Tessellation

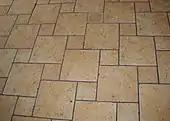
A Pythagorean tiling is not an edge‑to‑edge tiling.

A is a tessellation in which all tiles are congruent; it has only one prototile. A particularly interesting type of monohedral tessellation is the spiral monohedral tiling. The first spiral monohedral tiling was discovered by Heinz Voderberg in 1936; the Voderberg tiling has a unit tile that is a nonconvex enneagon. The Hirschhorn tiling, published by Michael D. Hirschhorn and D. C. Hunt in 1985, is a pentagon tiling using irregular pentagons: regular pentagons cannot tile the Euclidean plane as the internal angle of a regular pentagon, , is not a divisor of 2.